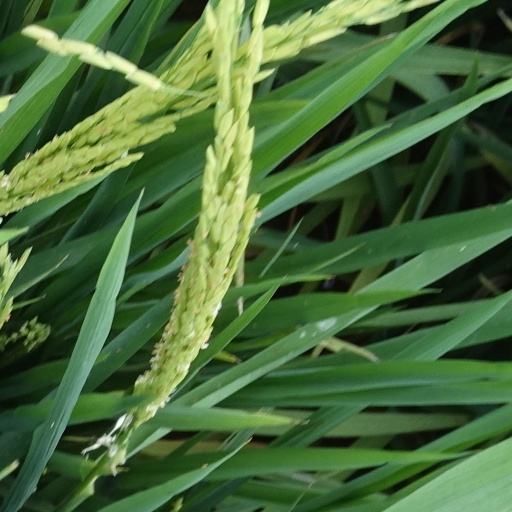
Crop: rice